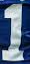
Number: 1